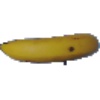
Label: Banana 1